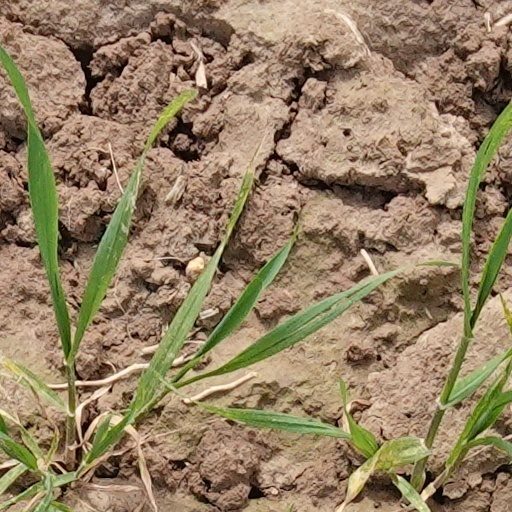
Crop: wheat